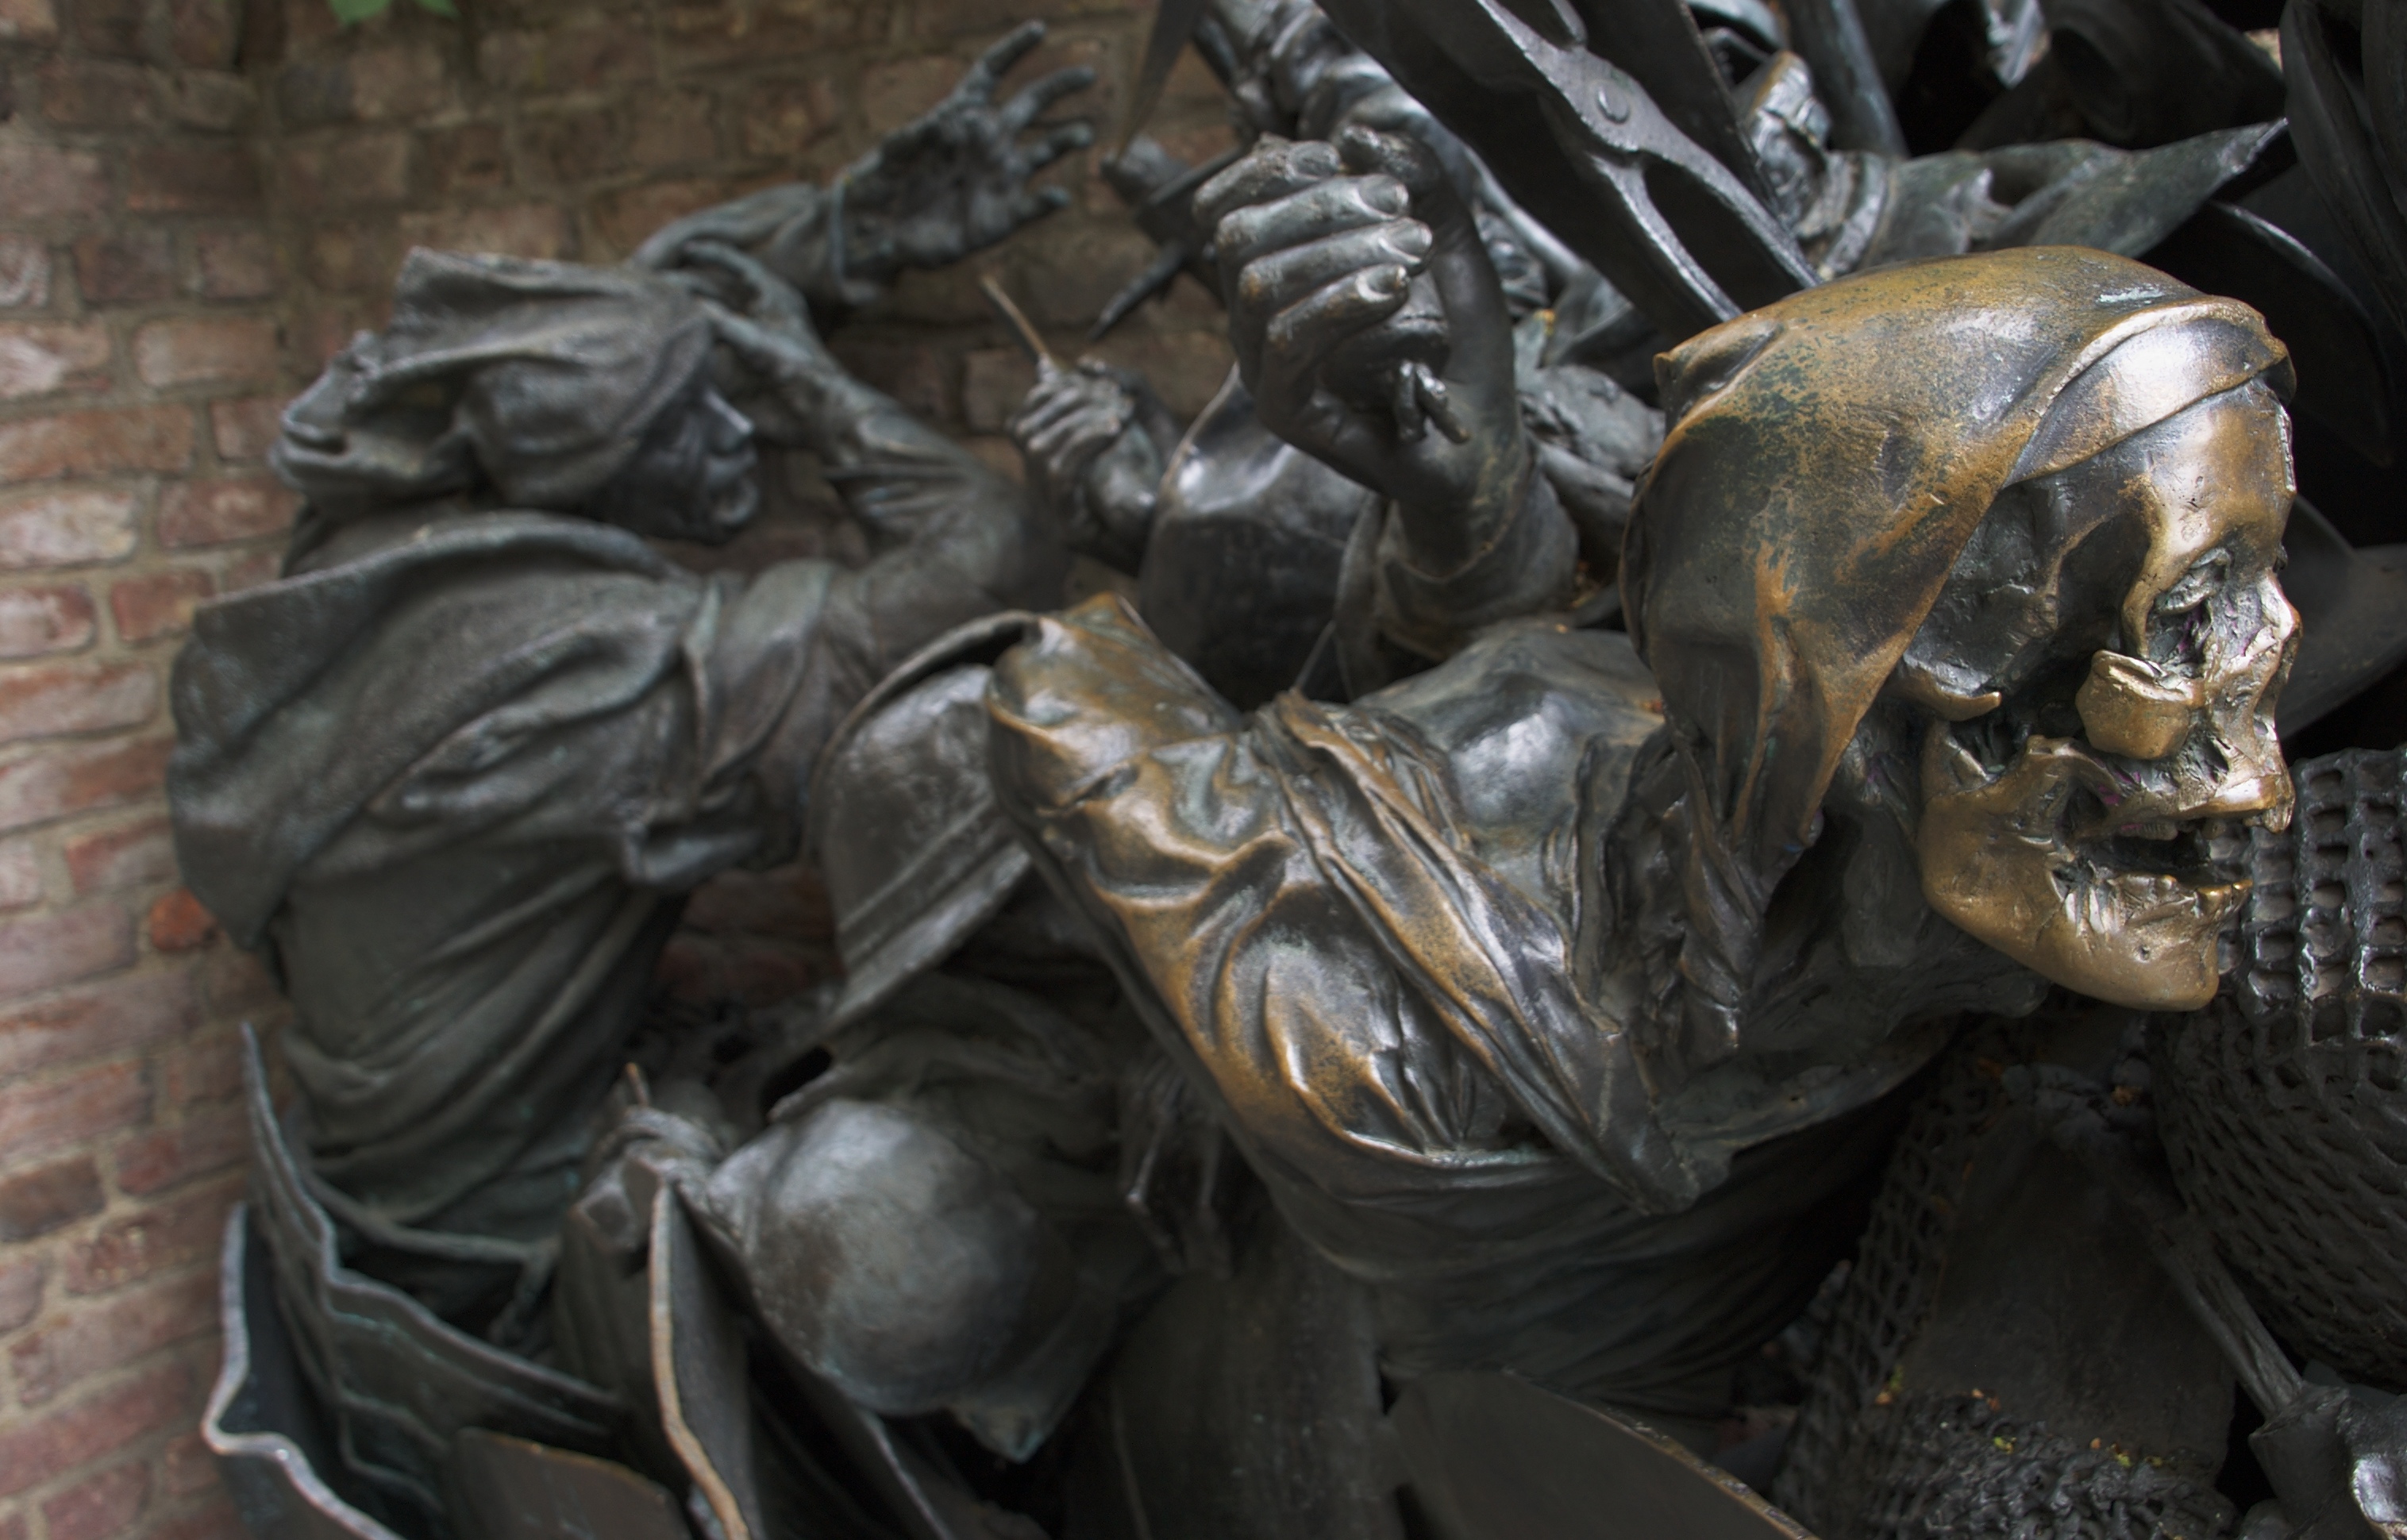
monument, statue, metal, material, sculpture, art, 2013, rawtherapee, germany, deutschland, bronze, pentax, carving, 20mm, lenstagged, steffenzahn, k100d, justpentax, cosina, voigtlander, nordrheinwestfalen, skopar, colorskopar, cv20, colorskopar20mmf35slii, 20mmf35slii, voigtlander20mm, cv2035, skopar20mmf35, scrap, d sseldorf, cosinavoigtl nder, cosinavoigtl ndercolorskopar20mmf35, voigtl nder20mmf35colorskoparslii, voigtl nder20mmf35, bronze sculpture